West Sacramento, California

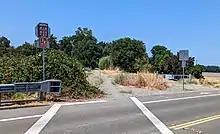
The Clarksburg Branch Line Trail follows an old railway branch in West Sac.

According to the United States Census Bureau, the city has a total area of , of which, of it is land and of it (6.22%) is water.